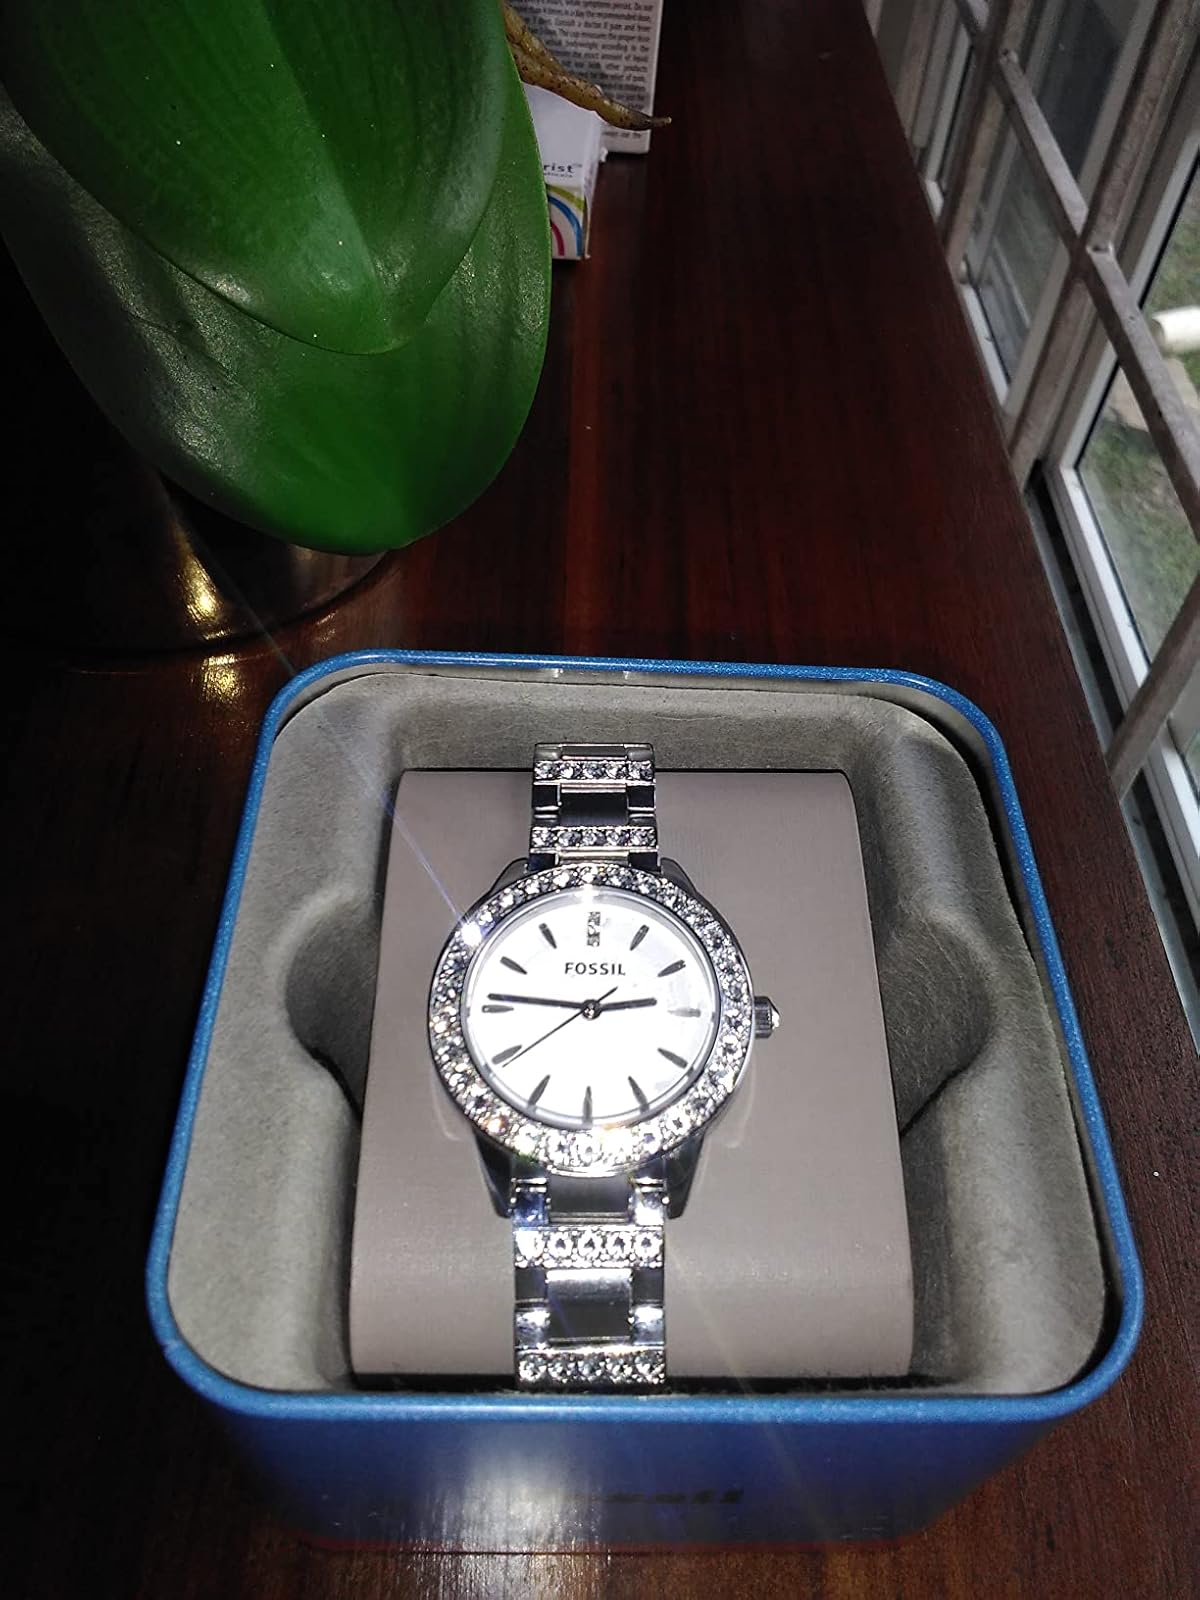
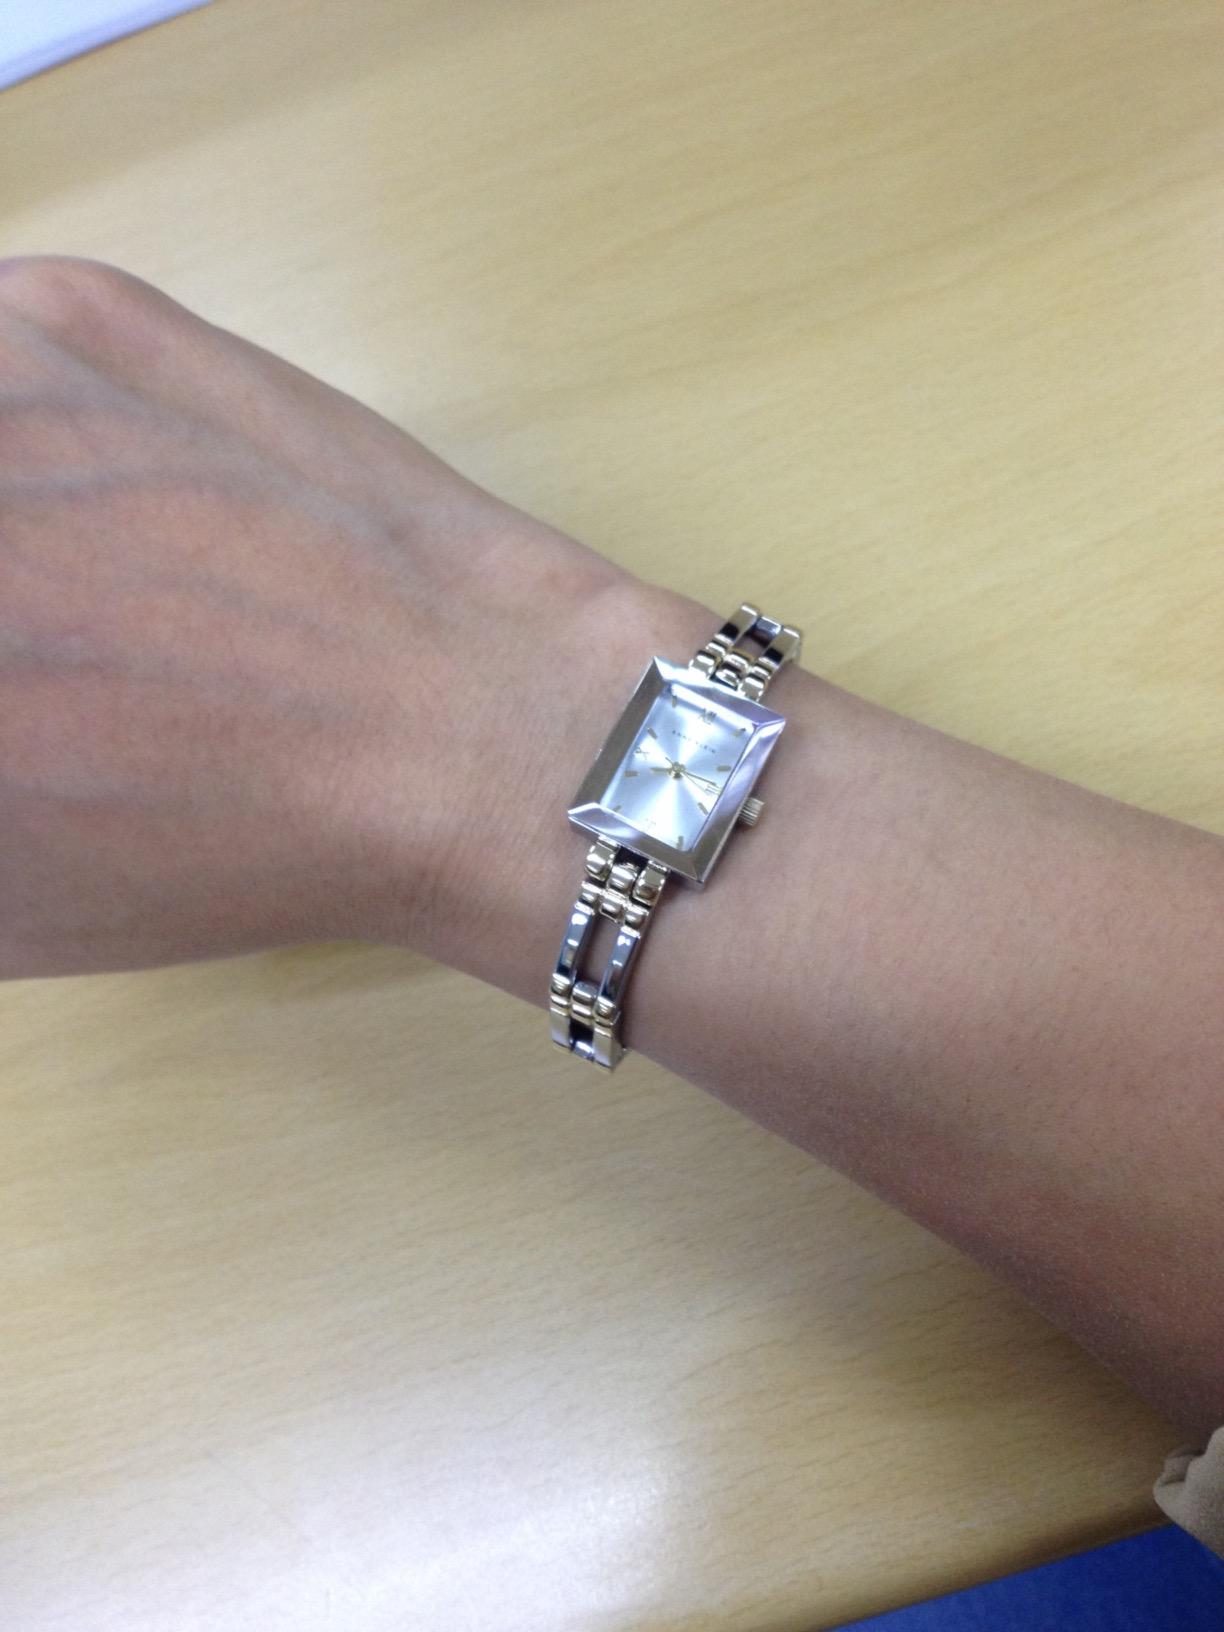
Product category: accessories_watch
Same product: no